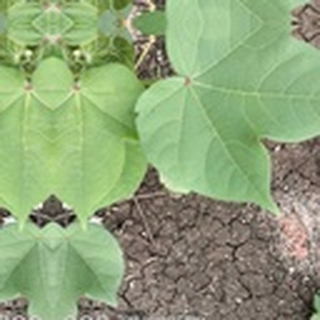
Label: healthy_cotton